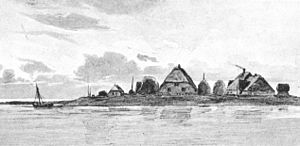
Grøde (ø) / Billeder
Grøde er en hallig i det nordlige Tyskland under Kreis Nordfriesland i delstaten Slesvig-Holsten. Øen er med cirka 277 ha den tredjestørste hallig i Sydslesvig. Grøde voksede i 1900-tallet sammen med den mindre nabohallig Abelland i nord. På øen findes to værfter. Et tredje værft blev ødelagt ved stormfloden i 1825.